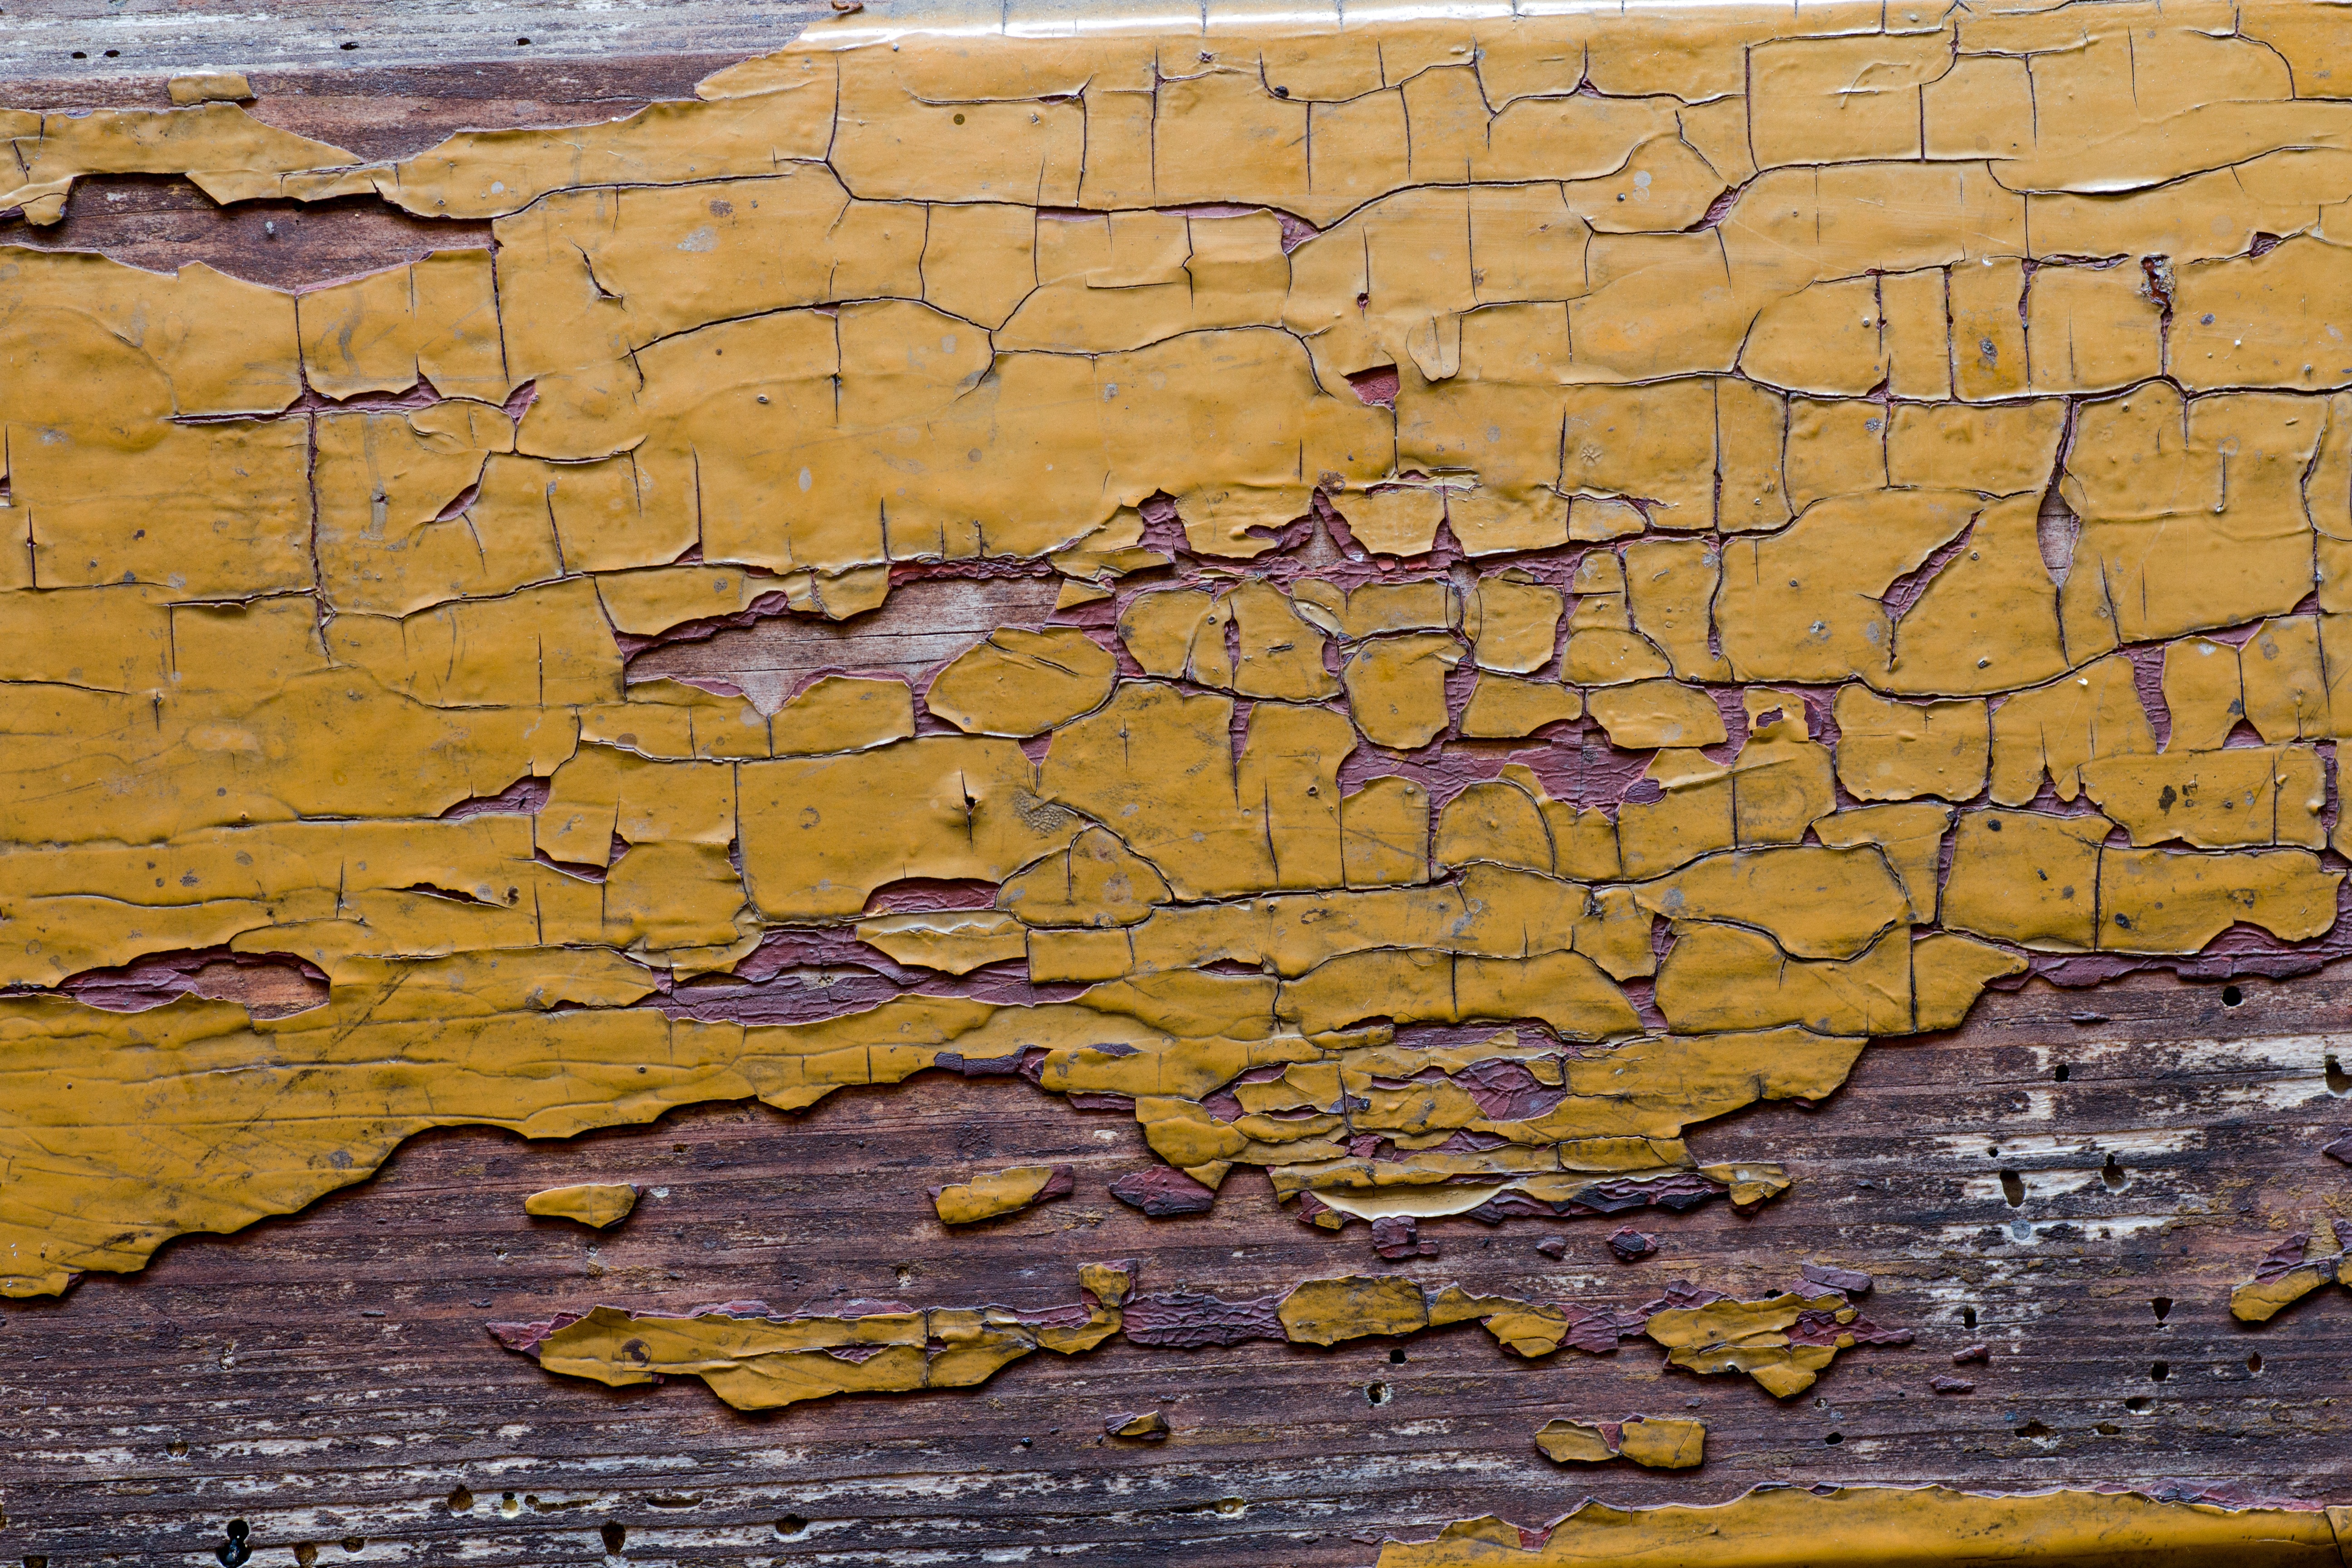
tree, rock, board, wood, texture, leaf, trunk, old, wall, autumn, soil, stone wall, brick, weathered, background, geology, old paint, road surface, ancient history